Marcus Gheeraerts the Elder

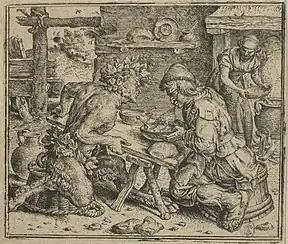
"The satyr and the peasant" (1567) from "De warachtighe fabulen der dieren"

Karel van Mander wrote in his "Schilderboeck" from 1604 that Gheeraerts was a good landscape painter, who "often had the habit of including a squatting, urinating woman on a bridge or elsewhere." A similar detail is seen in one of his fable illustrations and his map of Bruges. No landscape paintings by Gheeraerts' hand are currently attributed to him but some of his works such as the "Fête", the "Festival" and the "Triumphant Christ" contain important landscape elements.